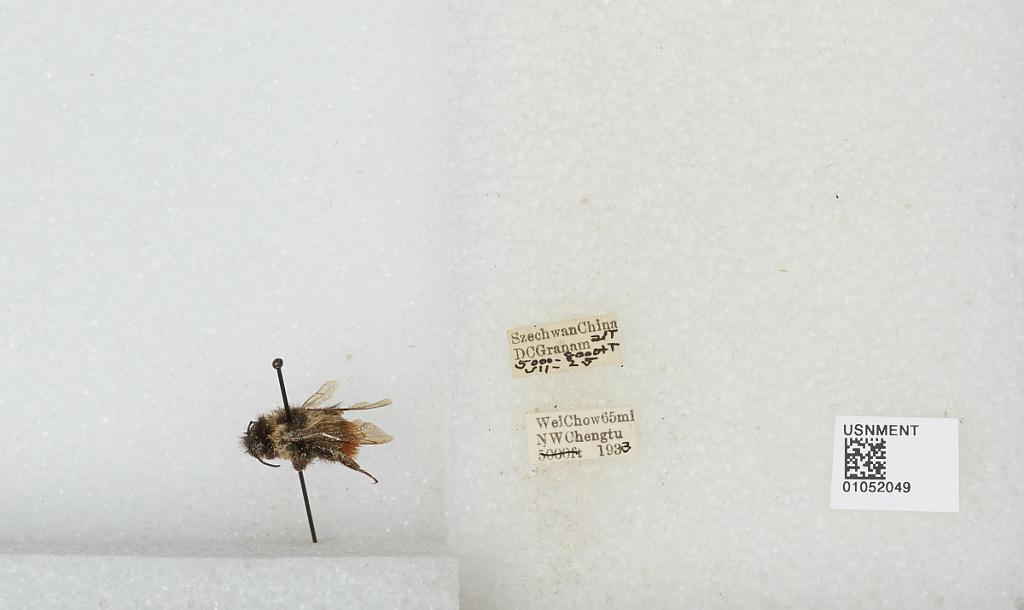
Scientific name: Bombus sp.
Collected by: D. Graham
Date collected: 1933-7-25
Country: China
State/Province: Sichuan
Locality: Wei Chow 65 mi NW Chengdu